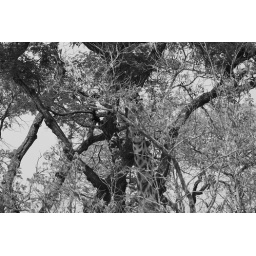
lions see in grayscale, which is why giraffes &amp;amp; zebras are so hard to see in black and white